Our Lady, Queen of Heaven Church

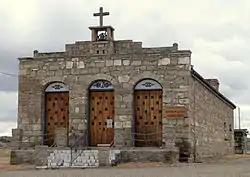
Our Lady, Queen of Heaven Church in 2015

Our Lady, Queen of Heaven Church is a Roman Catholic church in Oreana, Idaho. The church's building was built c. 1883, originally to house Oreana's general store and post office. It was renovated in 1961 as a church.